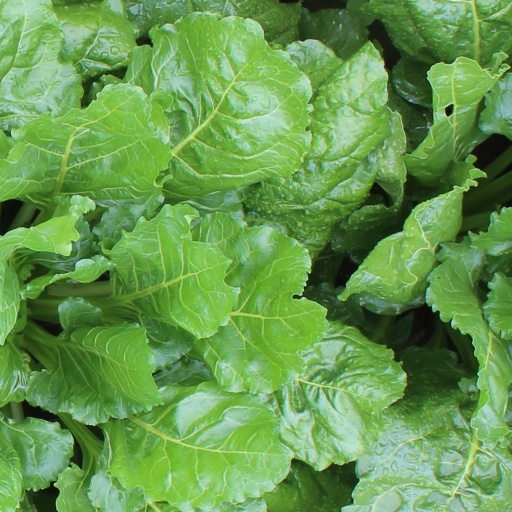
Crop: sugar beet